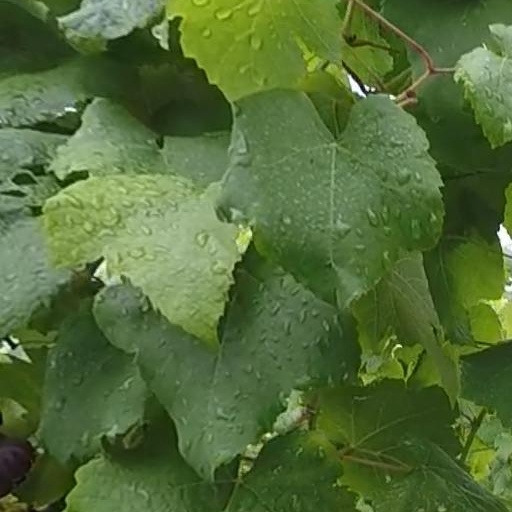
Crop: grape